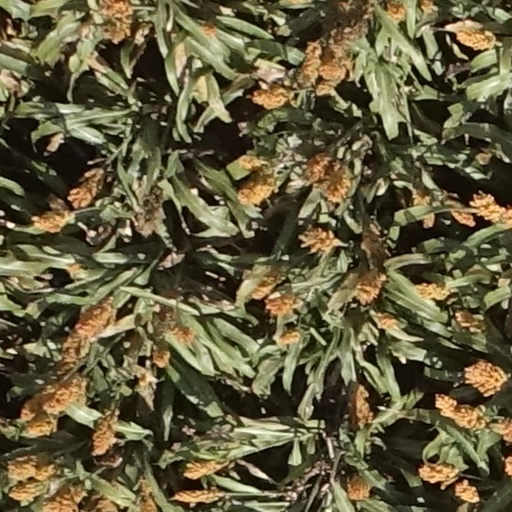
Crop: sorghum